Lewis and Clark Expedition

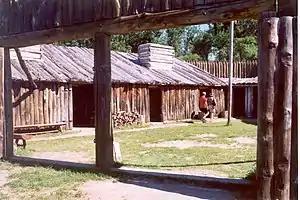
Reconstruction of Fort Mandan, Lewis and Clark Memorial Park, North Dakota

One of their horses disappeared, and they believed the Sioux were responsible. Afterward, the two sides met and there was a disagreement, and the Sioux asked the men to stay or to give more gifts (or tribute) instead, before being allowed to pass through their territory. Clark wrote they were "warlike" and were the "vilest miscreants of the savage race". They came close to blows several times, until the Lakota chief, Black Buffalo, persuaded Lewis to distribute more tobacco to the assembled warriors. Lewis complied and the expedition was allowed to continue upstream to the Arikara villages.